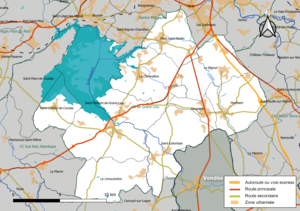
Carte géographique de la Communauté de communes de Grand Lieu, département de la Loire-Atlantique, France. Composition au 1er janvier 2019.
La communauté de communes de Grand Lieu est une intercommunalité française, située dans le département de la Loire-Atlantique et de la région Pays de la Loire.